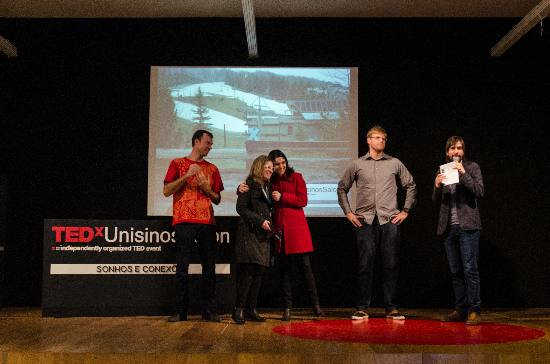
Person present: Yes